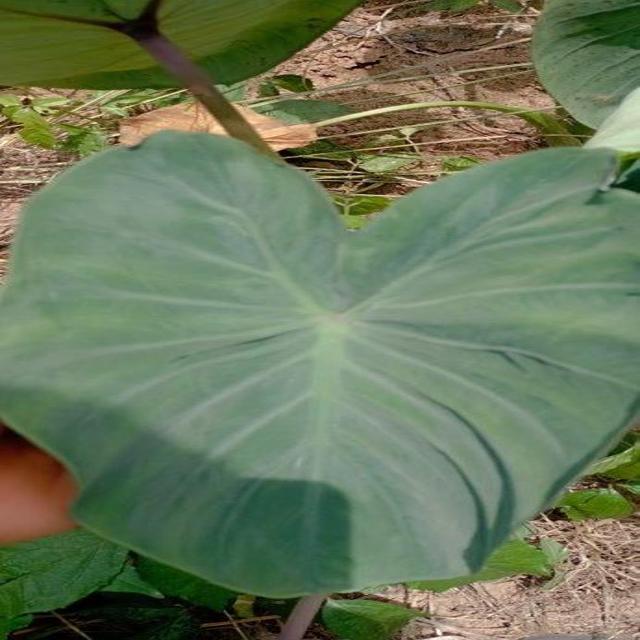
Label: Healthy